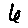
Label: 6